Ultimate Mortal Kombat 3

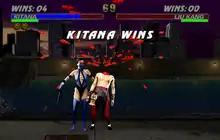
Kitana performing a decapitation Fatality finishing move on Liu Kang

Two new gameplay modes have been introduced since the original "Mortal Kombat 3": the 2-on-2 mode which was similar to an Endurance match but with as many as three human players in a given round on both sides (these had not been seen in the series since the first "Mortal Kombat"), and a new eight-player Tournament mode. An extra Master difficulty is present. Shao Kahn's Lost Treasures – selectable prizes, of which some are extra fights and others lead to various cutscenes or other things – are introduced after either the main game or the eight-player Tournament are completed.